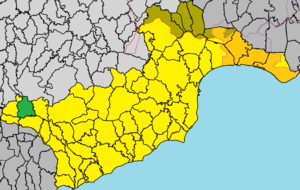
Agíi Vavatsiniás est un village de Chypre de plus de 131 habitants.